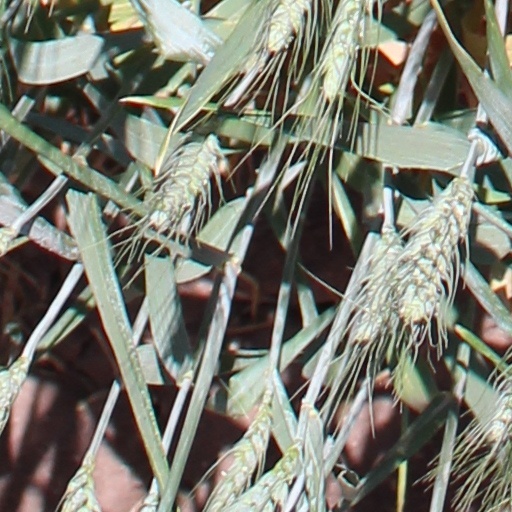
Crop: wheat